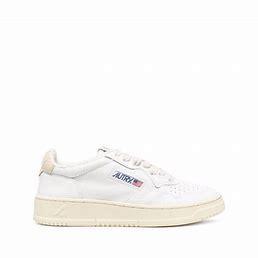
Brand: Autry
Model: Action Shoes 100